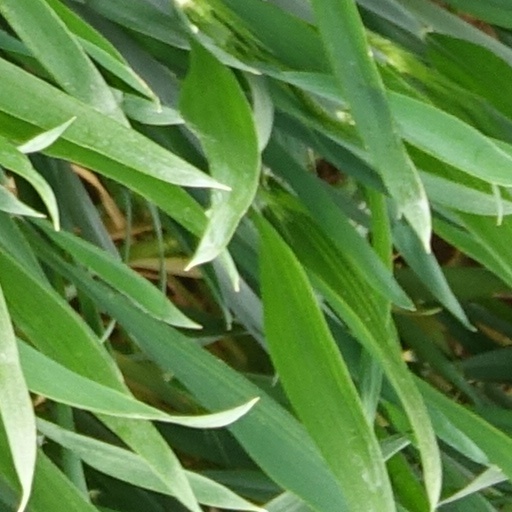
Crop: wheat